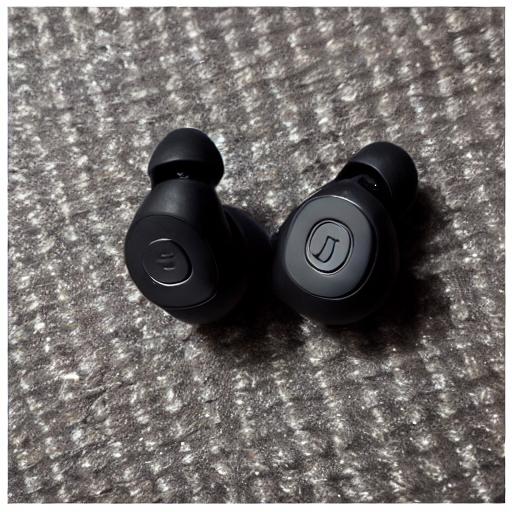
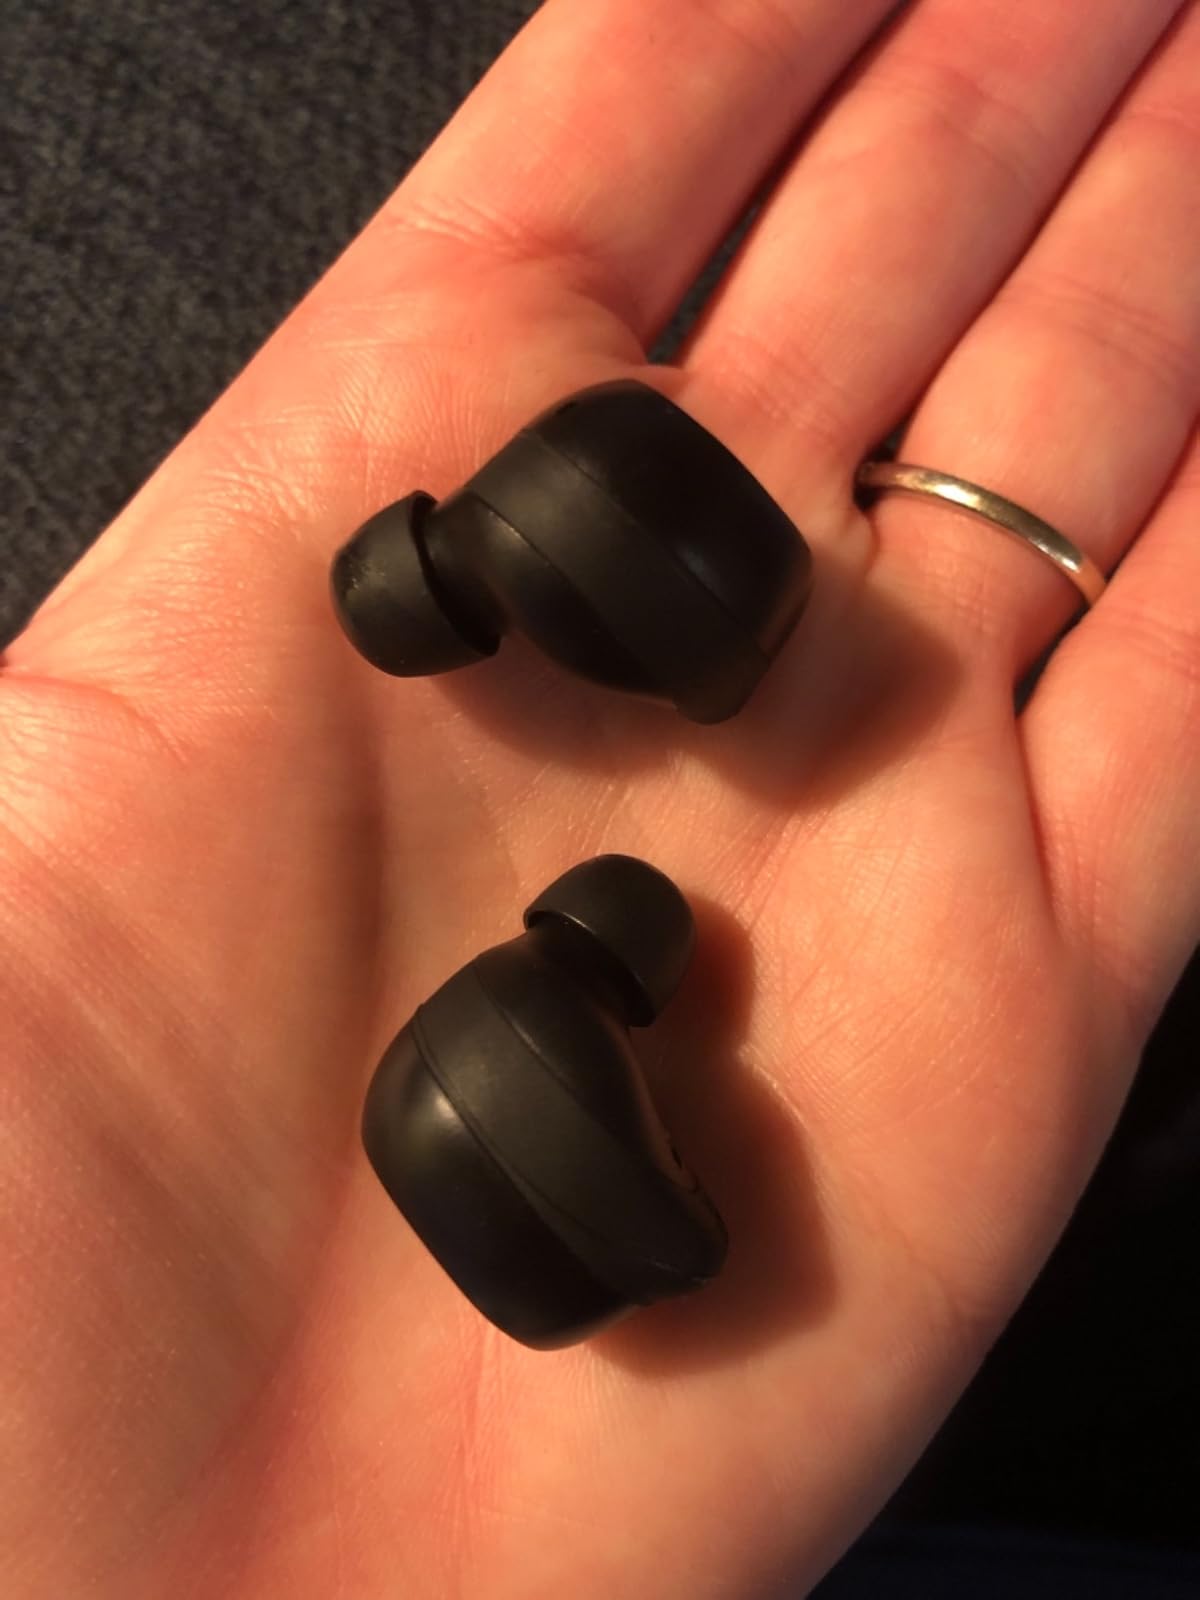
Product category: earbuds
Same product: no